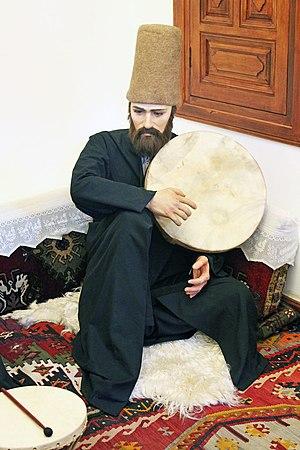
Derviche joueur de bendir, cellule du Tekke de Mevlana, Konya
Samā‘ est un mot arabe qui renvoie à la notion d’audition spirituelle. Samā‘ désigne également une danse giratoire sacrée des derviches tourneurs soufis Mevlevi qui s’exécute dans le semahâne. On l'appelle aussi ayin. Née en Turquie en l'honneur du mystique musulman Djalâl ad-Dîn Rûmî, elle s'est propagée en Syrie et en Égypte.